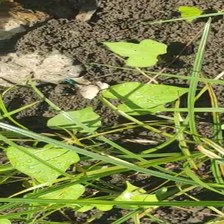
Weed species: Obscure_morning _glory(Ipomoea obscura)